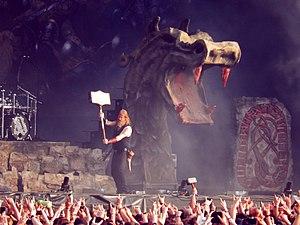
Johan Hegg au Hellfest 2016
Johan Hegg est un chanteur suédois. Il est connu pour être le principal vocaliste du groupe de Death metal mélodique Amon Amarth. Il a rejoint le groupe en 1992. Il est influencé principalement par Tom Araya de Slayer, Ozzy Osbourne de Black Sabbath et Lemmy Kilmister de Motörhead. Il est aussi acteur dans le film Northmen: Les Derniers Vikings, où il joue le rôle de Valli, un viking.